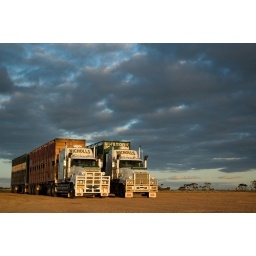
Two Mack cattle trucks in the parking area at the Adelaide Plains Livestock Exchange.